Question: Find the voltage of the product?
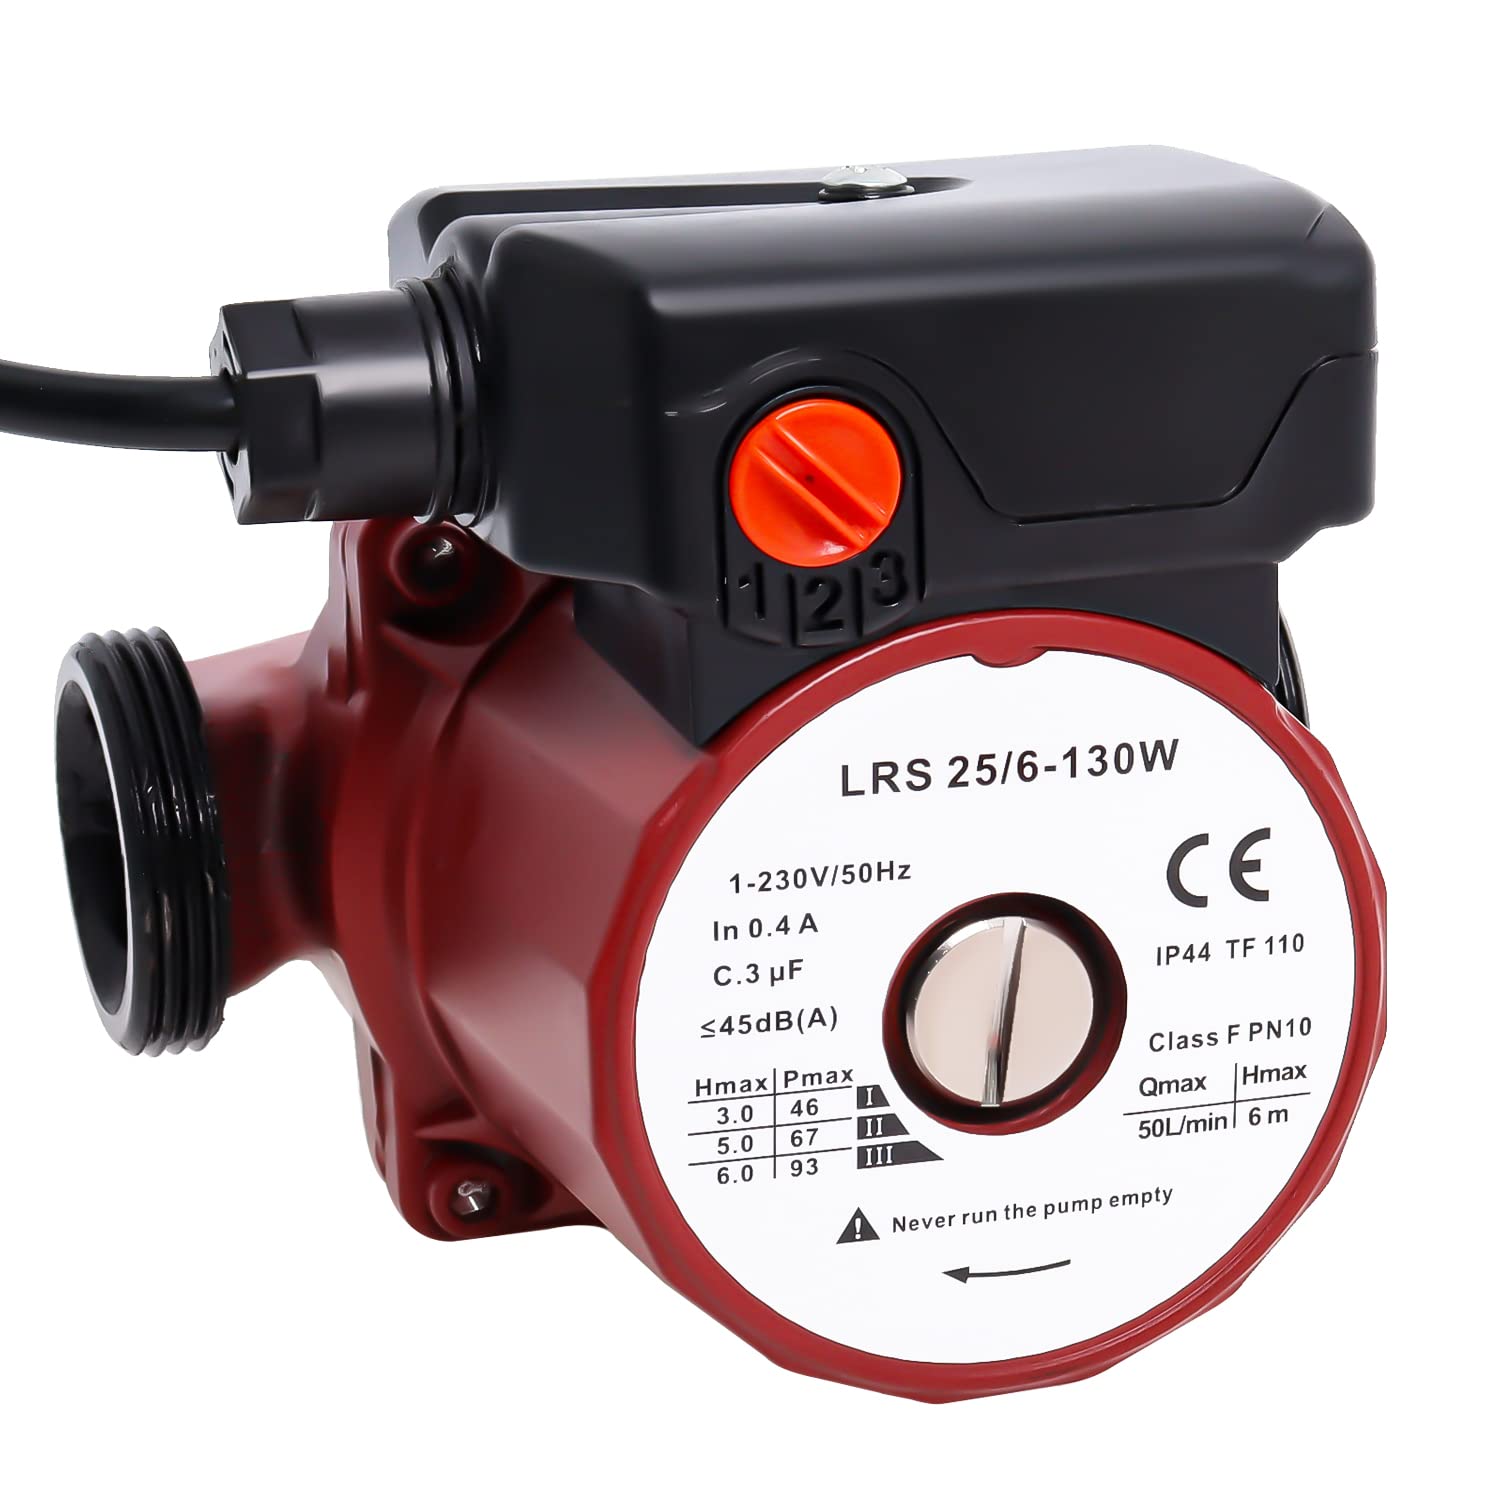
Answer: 230.0 volt